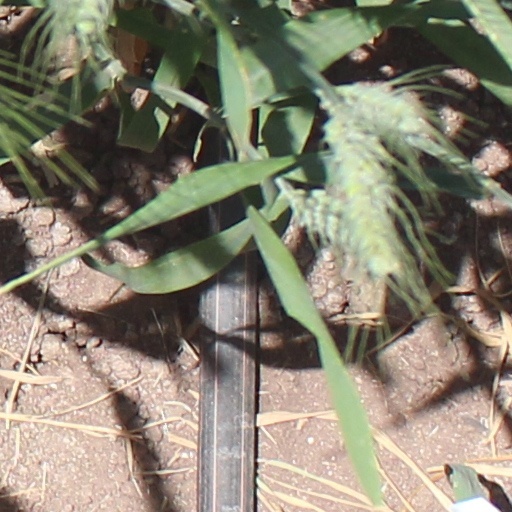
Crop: wheat